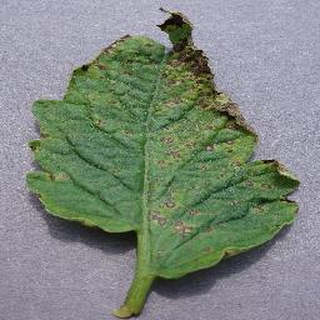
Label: tomato_septoria_leaf_spot